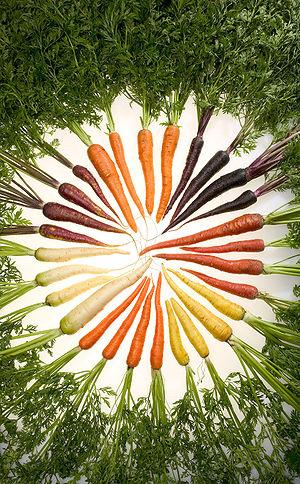
Variétés des carottes sélectionnées pour leurs diverses couleurs. Certains des pigments responsables de ces couleurs sont bons pour la santé. Italiano: Varietà di Carote selezionate per i loro diversi colori. Alcuni di questi pigmenti sono utili nell'alimentazione umana. Ελληνικά: Καρότα διαφόρων χρωμάτων Suomi: Alkuperäinen USDA:n otsikko: ""ARSin tutkijat ovat tarkoituksella jalostaneet porkkanoita joiden pigmentointi vastaa lähes kaikkia sateenkaaren värejä. Mikä tärkeämpää, niin ne ovat vieläpä hyvin terveellisiä."" Tiếng Việt: Cà rốt (Daucus carota ssp. sativus) là một loại cây có củ thuộc bộ Hoa tán, thường có màu vàng cam, đỏ, vàng, trắng hay tía. Phần củ của nó chứa nhiều tiền tố của vitamin A tốt cho mắt. Català: Pastanagues cultivades amb pigments de diversos colors."
Une racine pivotante est une racine de plante relativement droite et fuselée à orthogravitropisme positif. Elle forme un pôle à partir duquel d'autres racines poussent latéralement.
La couleur est la perception visuelle de l'aspect d'une surface ou d'une lumière, basée, sans lui être rigoureusement liée, sur la répartition spectrale de la lumière, qui stimule des cellules nerveuses spécialisées situées sur la rétine nommées cônes. Le système nerveux transmet et traite l'influx jusqu'au cortex visuel.
La carotte, Daucus carota subsp. sativus, est une plante bisannuelle de la famille des apiacées, largement cultivée pour sa racine pivotante charnue, comestible, de couleur généralement orangée, consommée comme légume. La carotte représente après la pomme de terre le principal légume-racine cultivé dans le monde. C'est une racine riche en carotène. La carotte est un tubercule d'hypocotyle, c'est-à-dire formé pour partie par l'hypocotyle et pour l'autre partie par la région supérieure de la racine, qui se sont tubérisés.